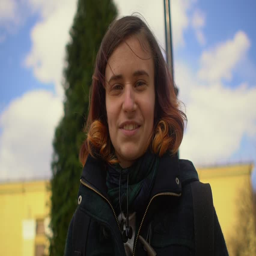
young beautiful happy hipster girl talking to camera against the background of a coniferous tree , a yellow building and a blue sky with clouds